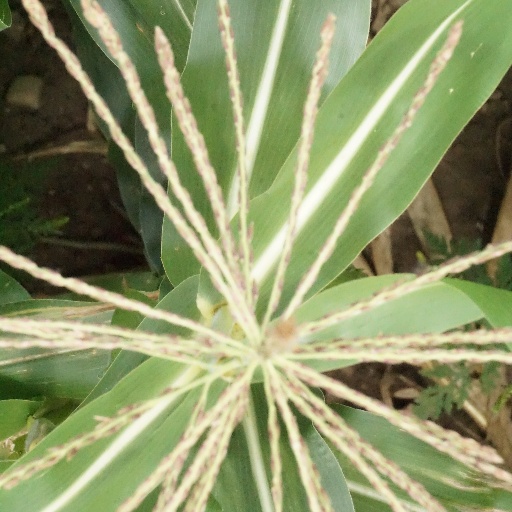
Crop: maize; corn